Abdul Basit 'Abd us-Samad

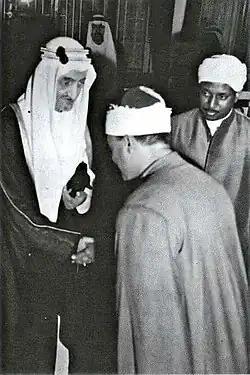
Abdul Basit 'Abd us-Samad with King Faisal bin Abdulaziz of Saudi Arabia in the early 1970s

Through the travels of Sheikh Abdul Basit Abdul Samad around the world, he received a large number of honours and awards.